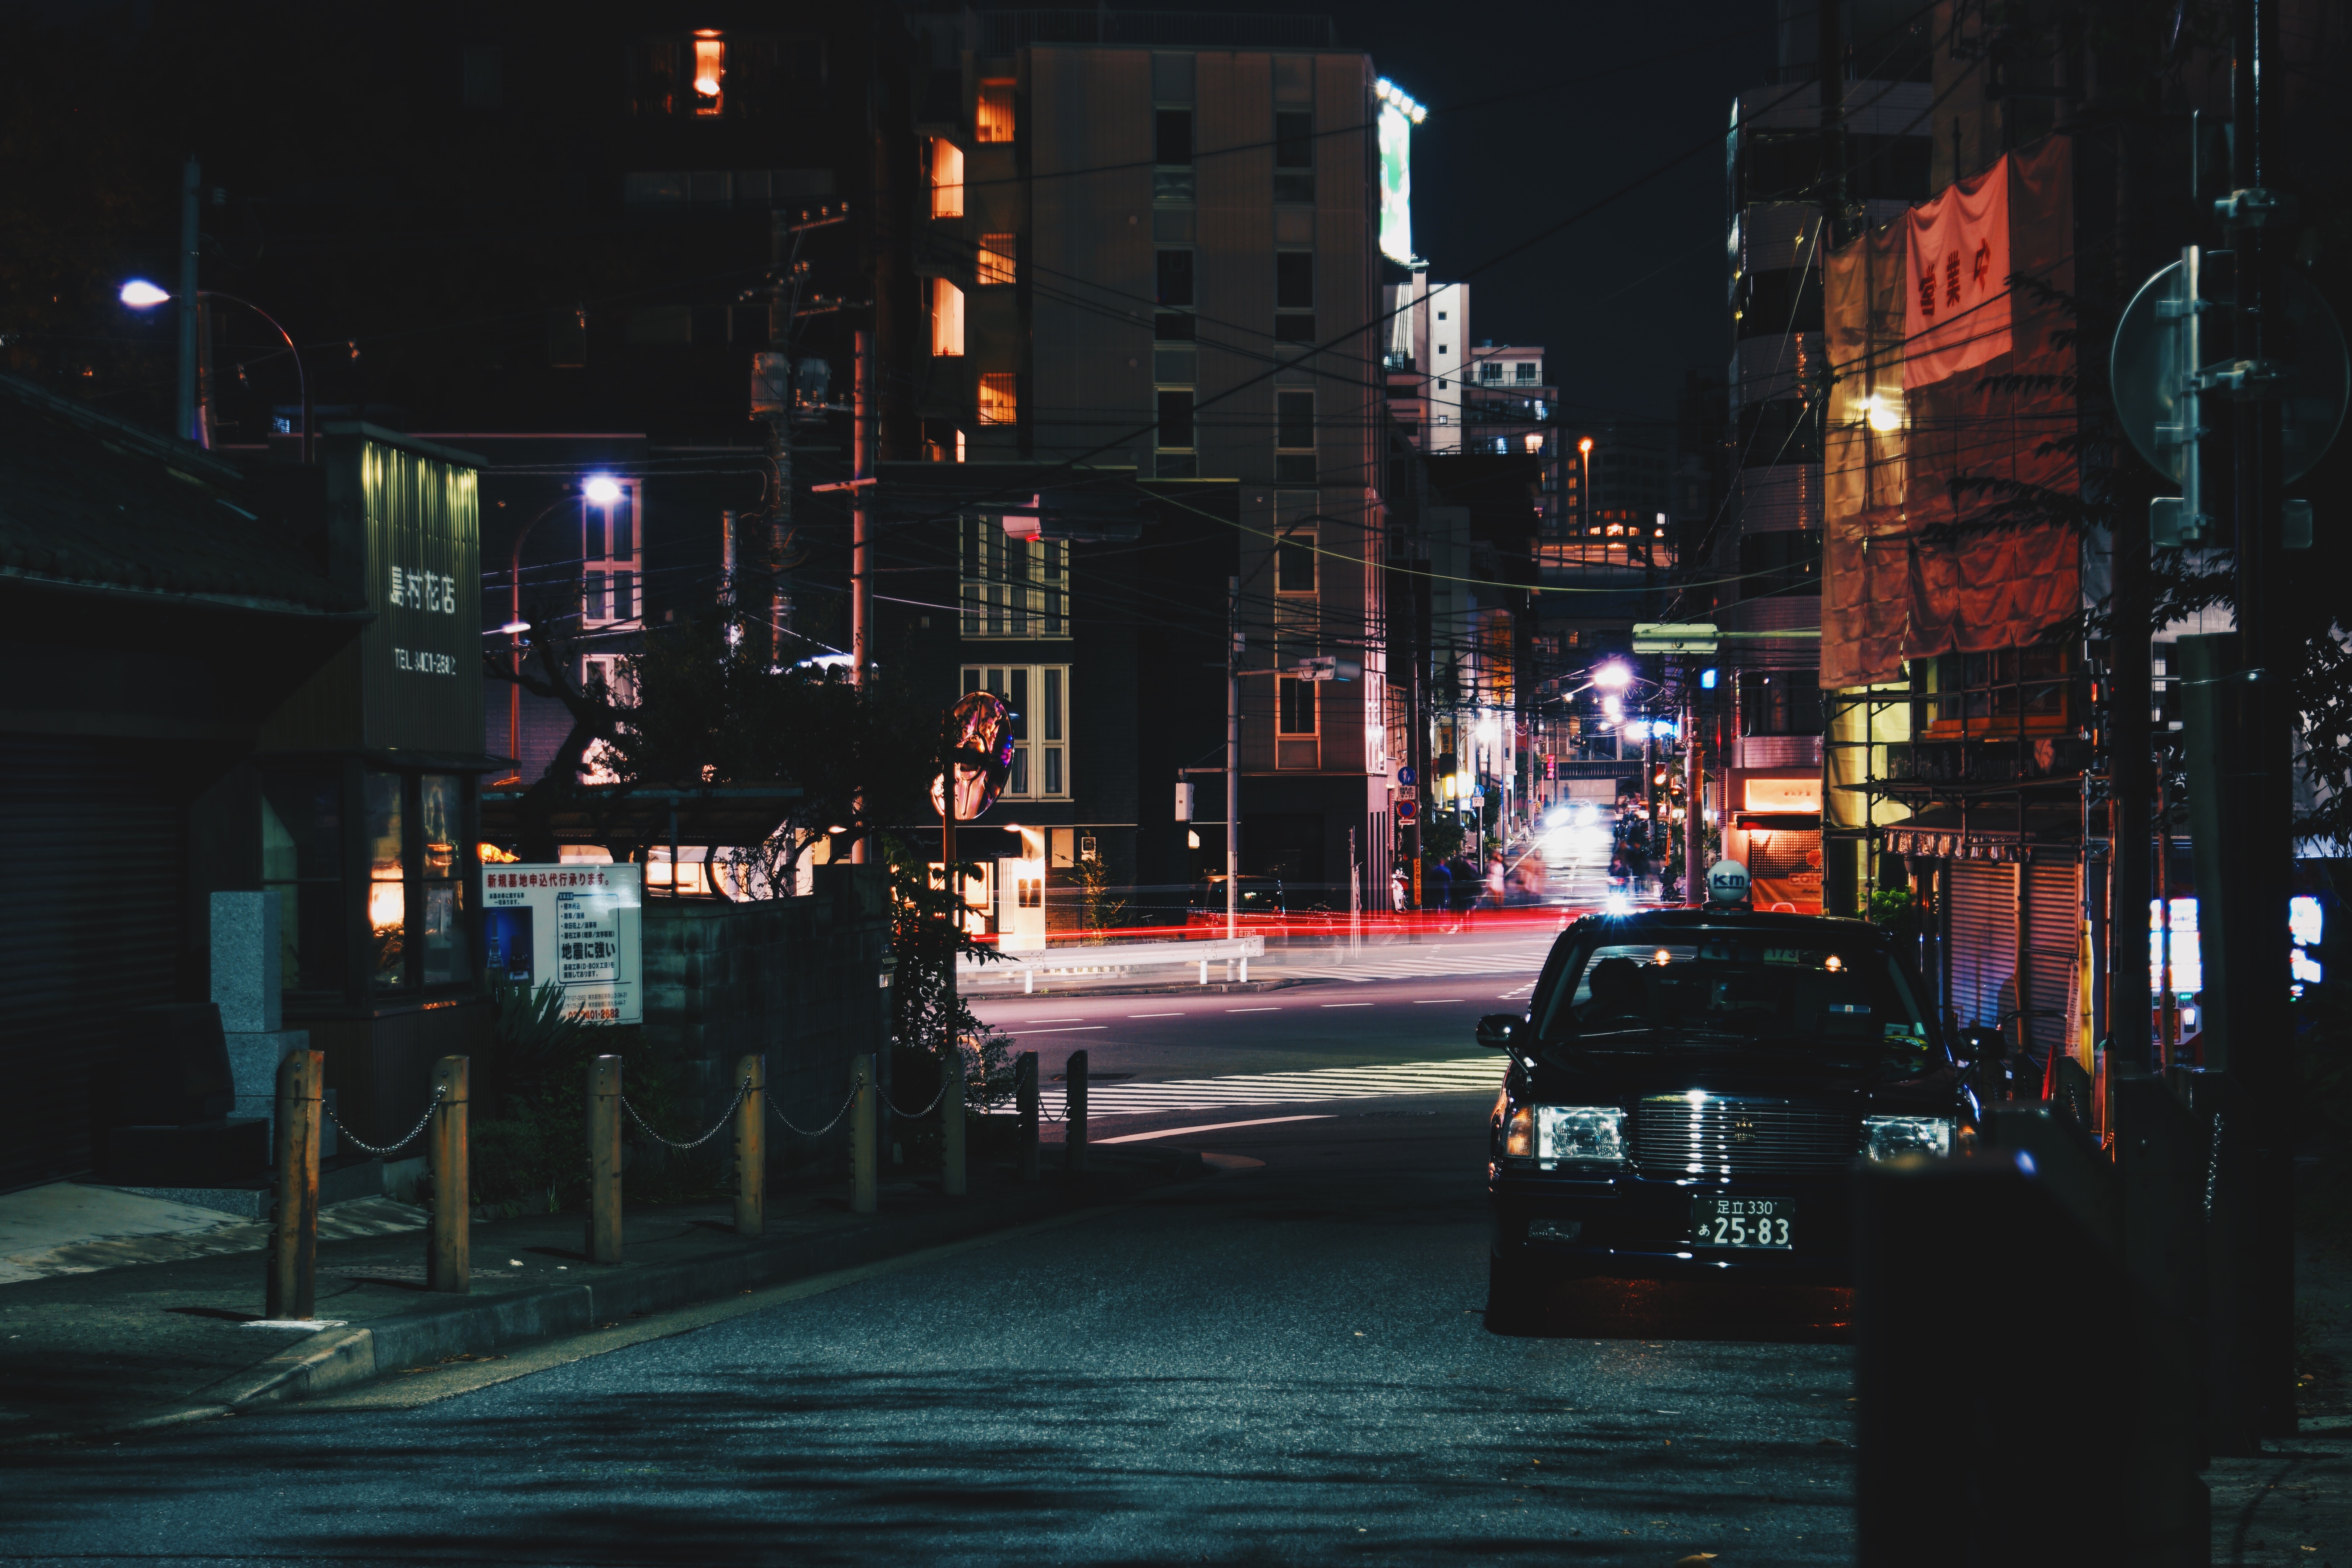
light, road, street, night, city, cityscape, downtown, dusk, evening, reflection, darkness, lighting, infrastructure, metropolis, urban area, human settlement